Personal preference kit

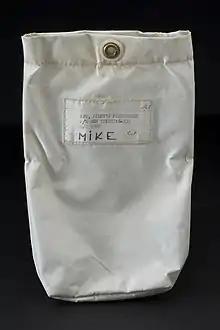
Michael Collins' PPK from the Apollo 11 mission

The Personal Preference Kit (PPK) is a container used to carry the personal items of astronauts during the Gemini, Apollo, Space Shuttle, and International Space Station programs. Items that astronauts choose to carry into space are approved by NASA management and stored in PPKs. Information on the contents of kits are usually kept private by the astronaut, although some contents have been put on display or given as awards to contributors to space programs.